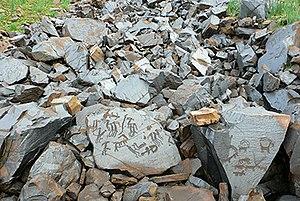
Le site archéologique de Saimaluu-Tash, réunit la plus grande collection de pétroglyphes d'Asie centrale.